Inauguration of the Pleasure Dome

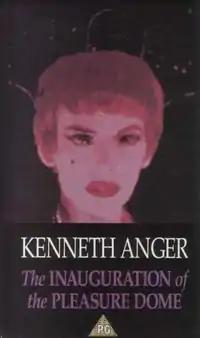

Inauguration of the Pleasure Dome is a 38-minute avant-garde short film by Kenneth Anger. It was filmed in December 1953 and completed in 1954. Anger created two other versions of this film in 1966 and the late 1970s. According to him, the film takes the name "pleasure dome" from Samuel Taylor Coleridge's atmospheric 1816 poem "Kubla Khan". Anger was inspired to make the film after attending a Halloween party called "Come as your Madness" hosted by artist Renate Druks. The film has gained cult film status.